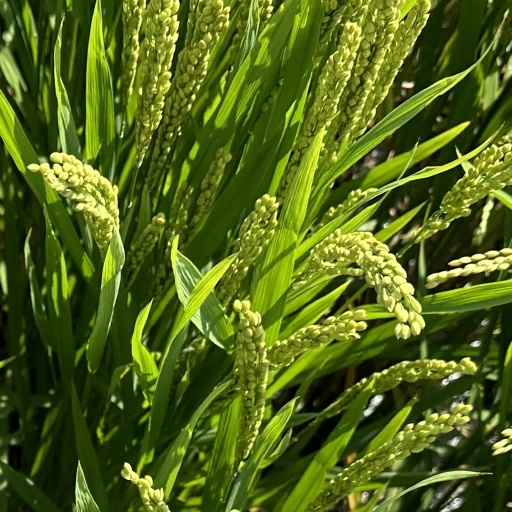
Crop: rice